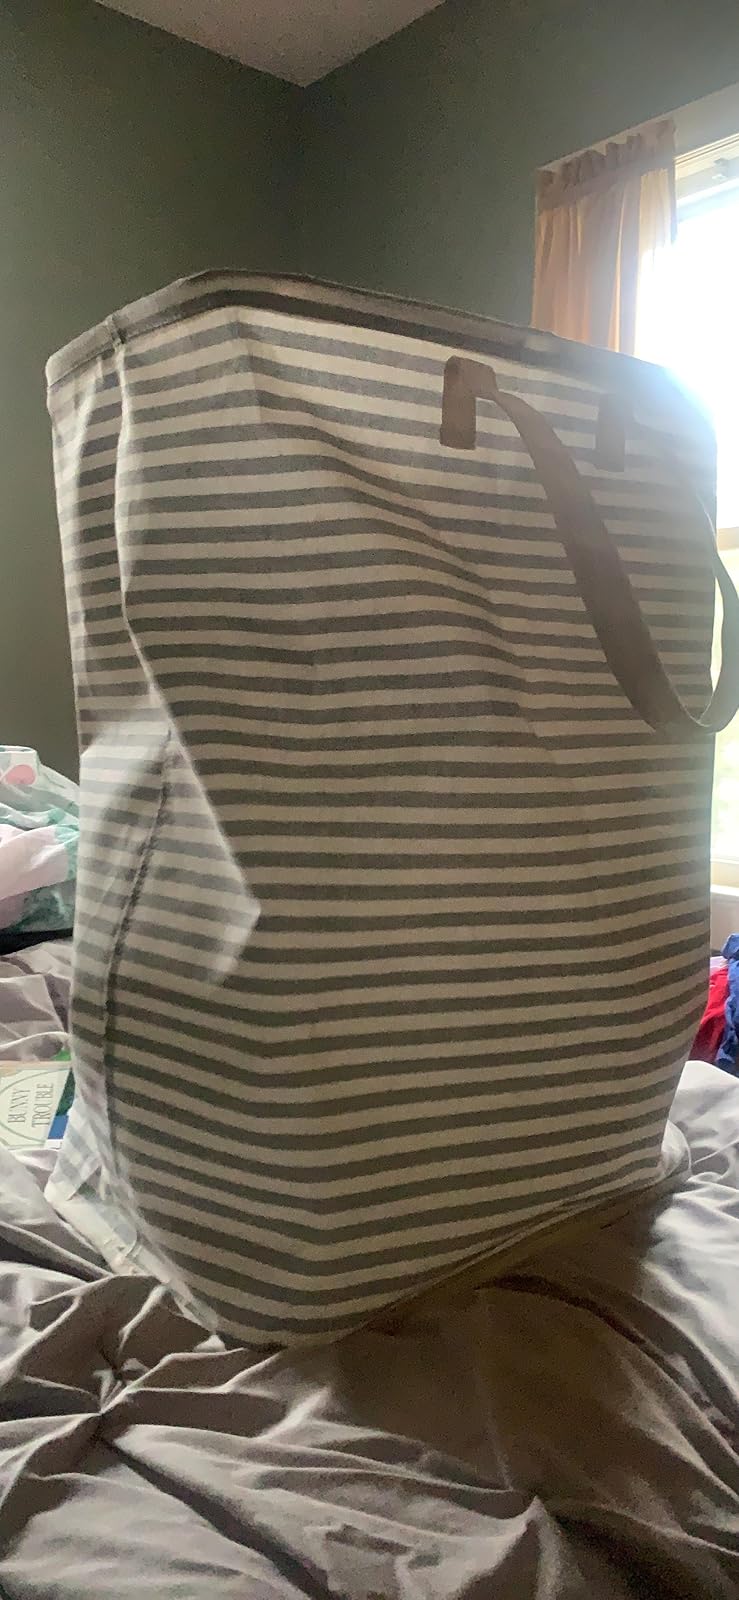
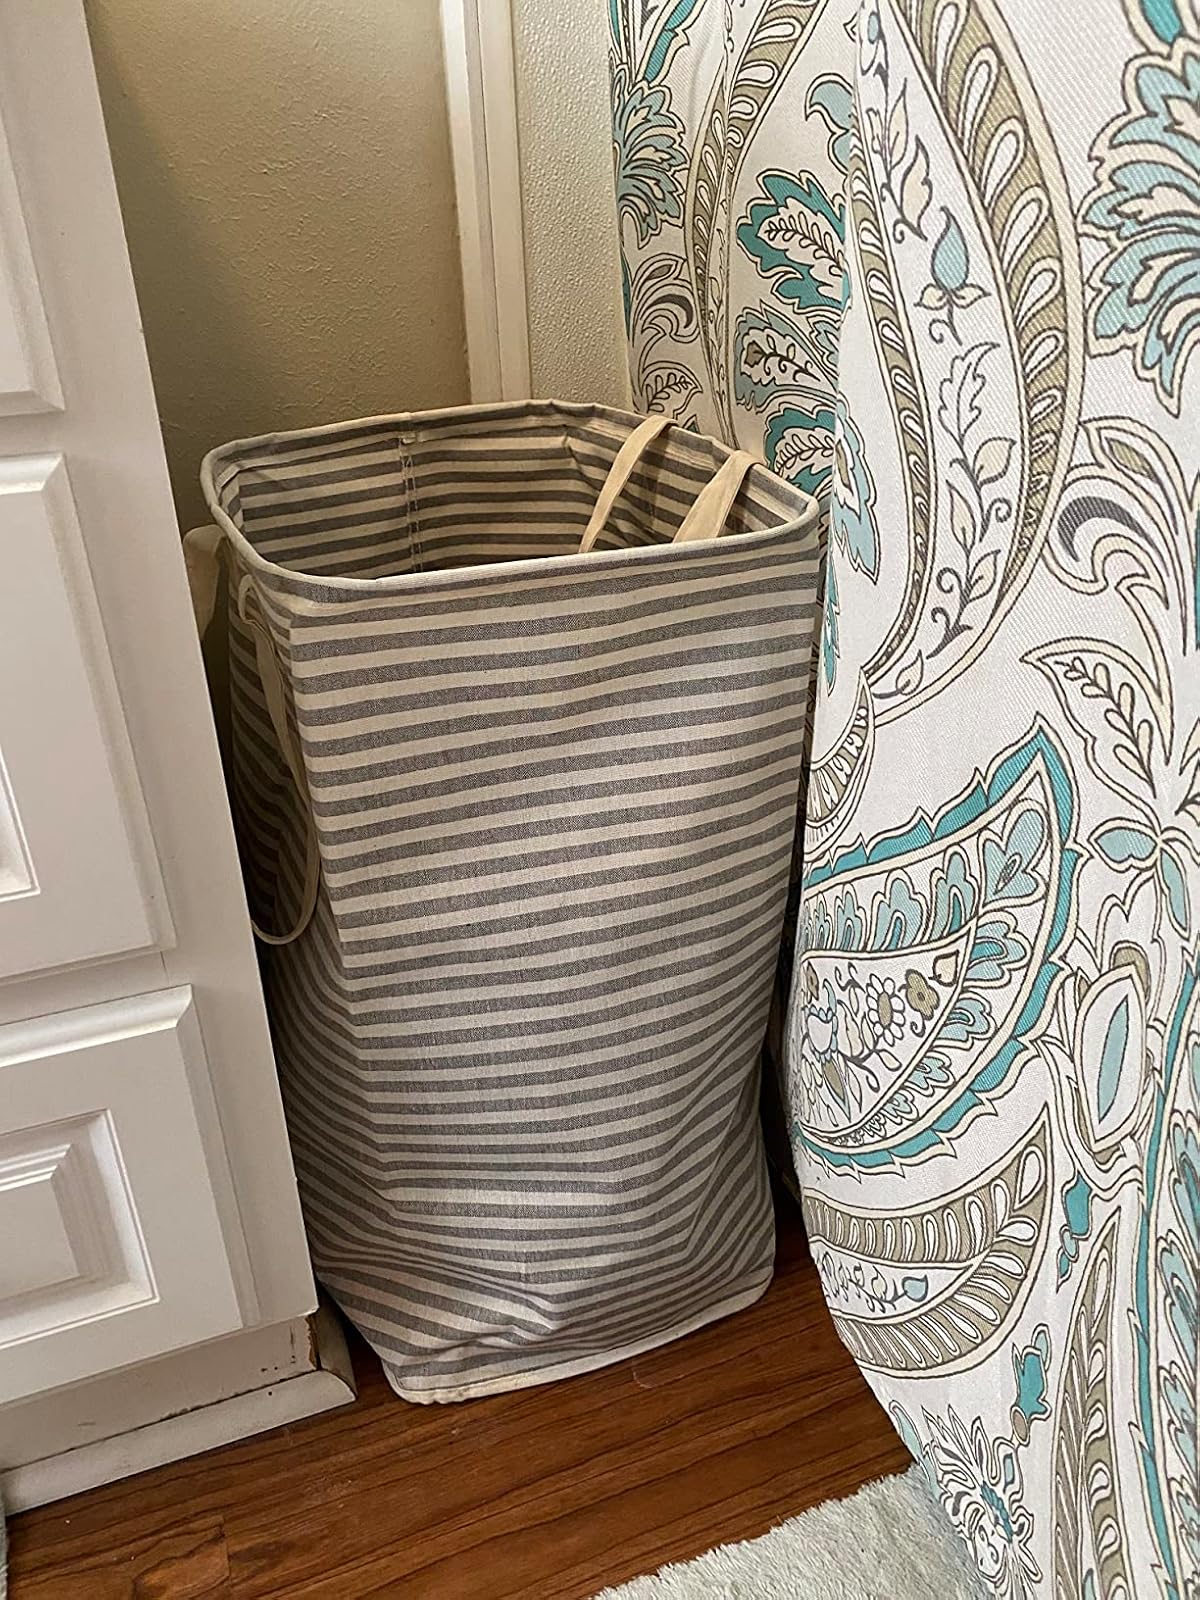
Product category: items_hamper
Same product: yes